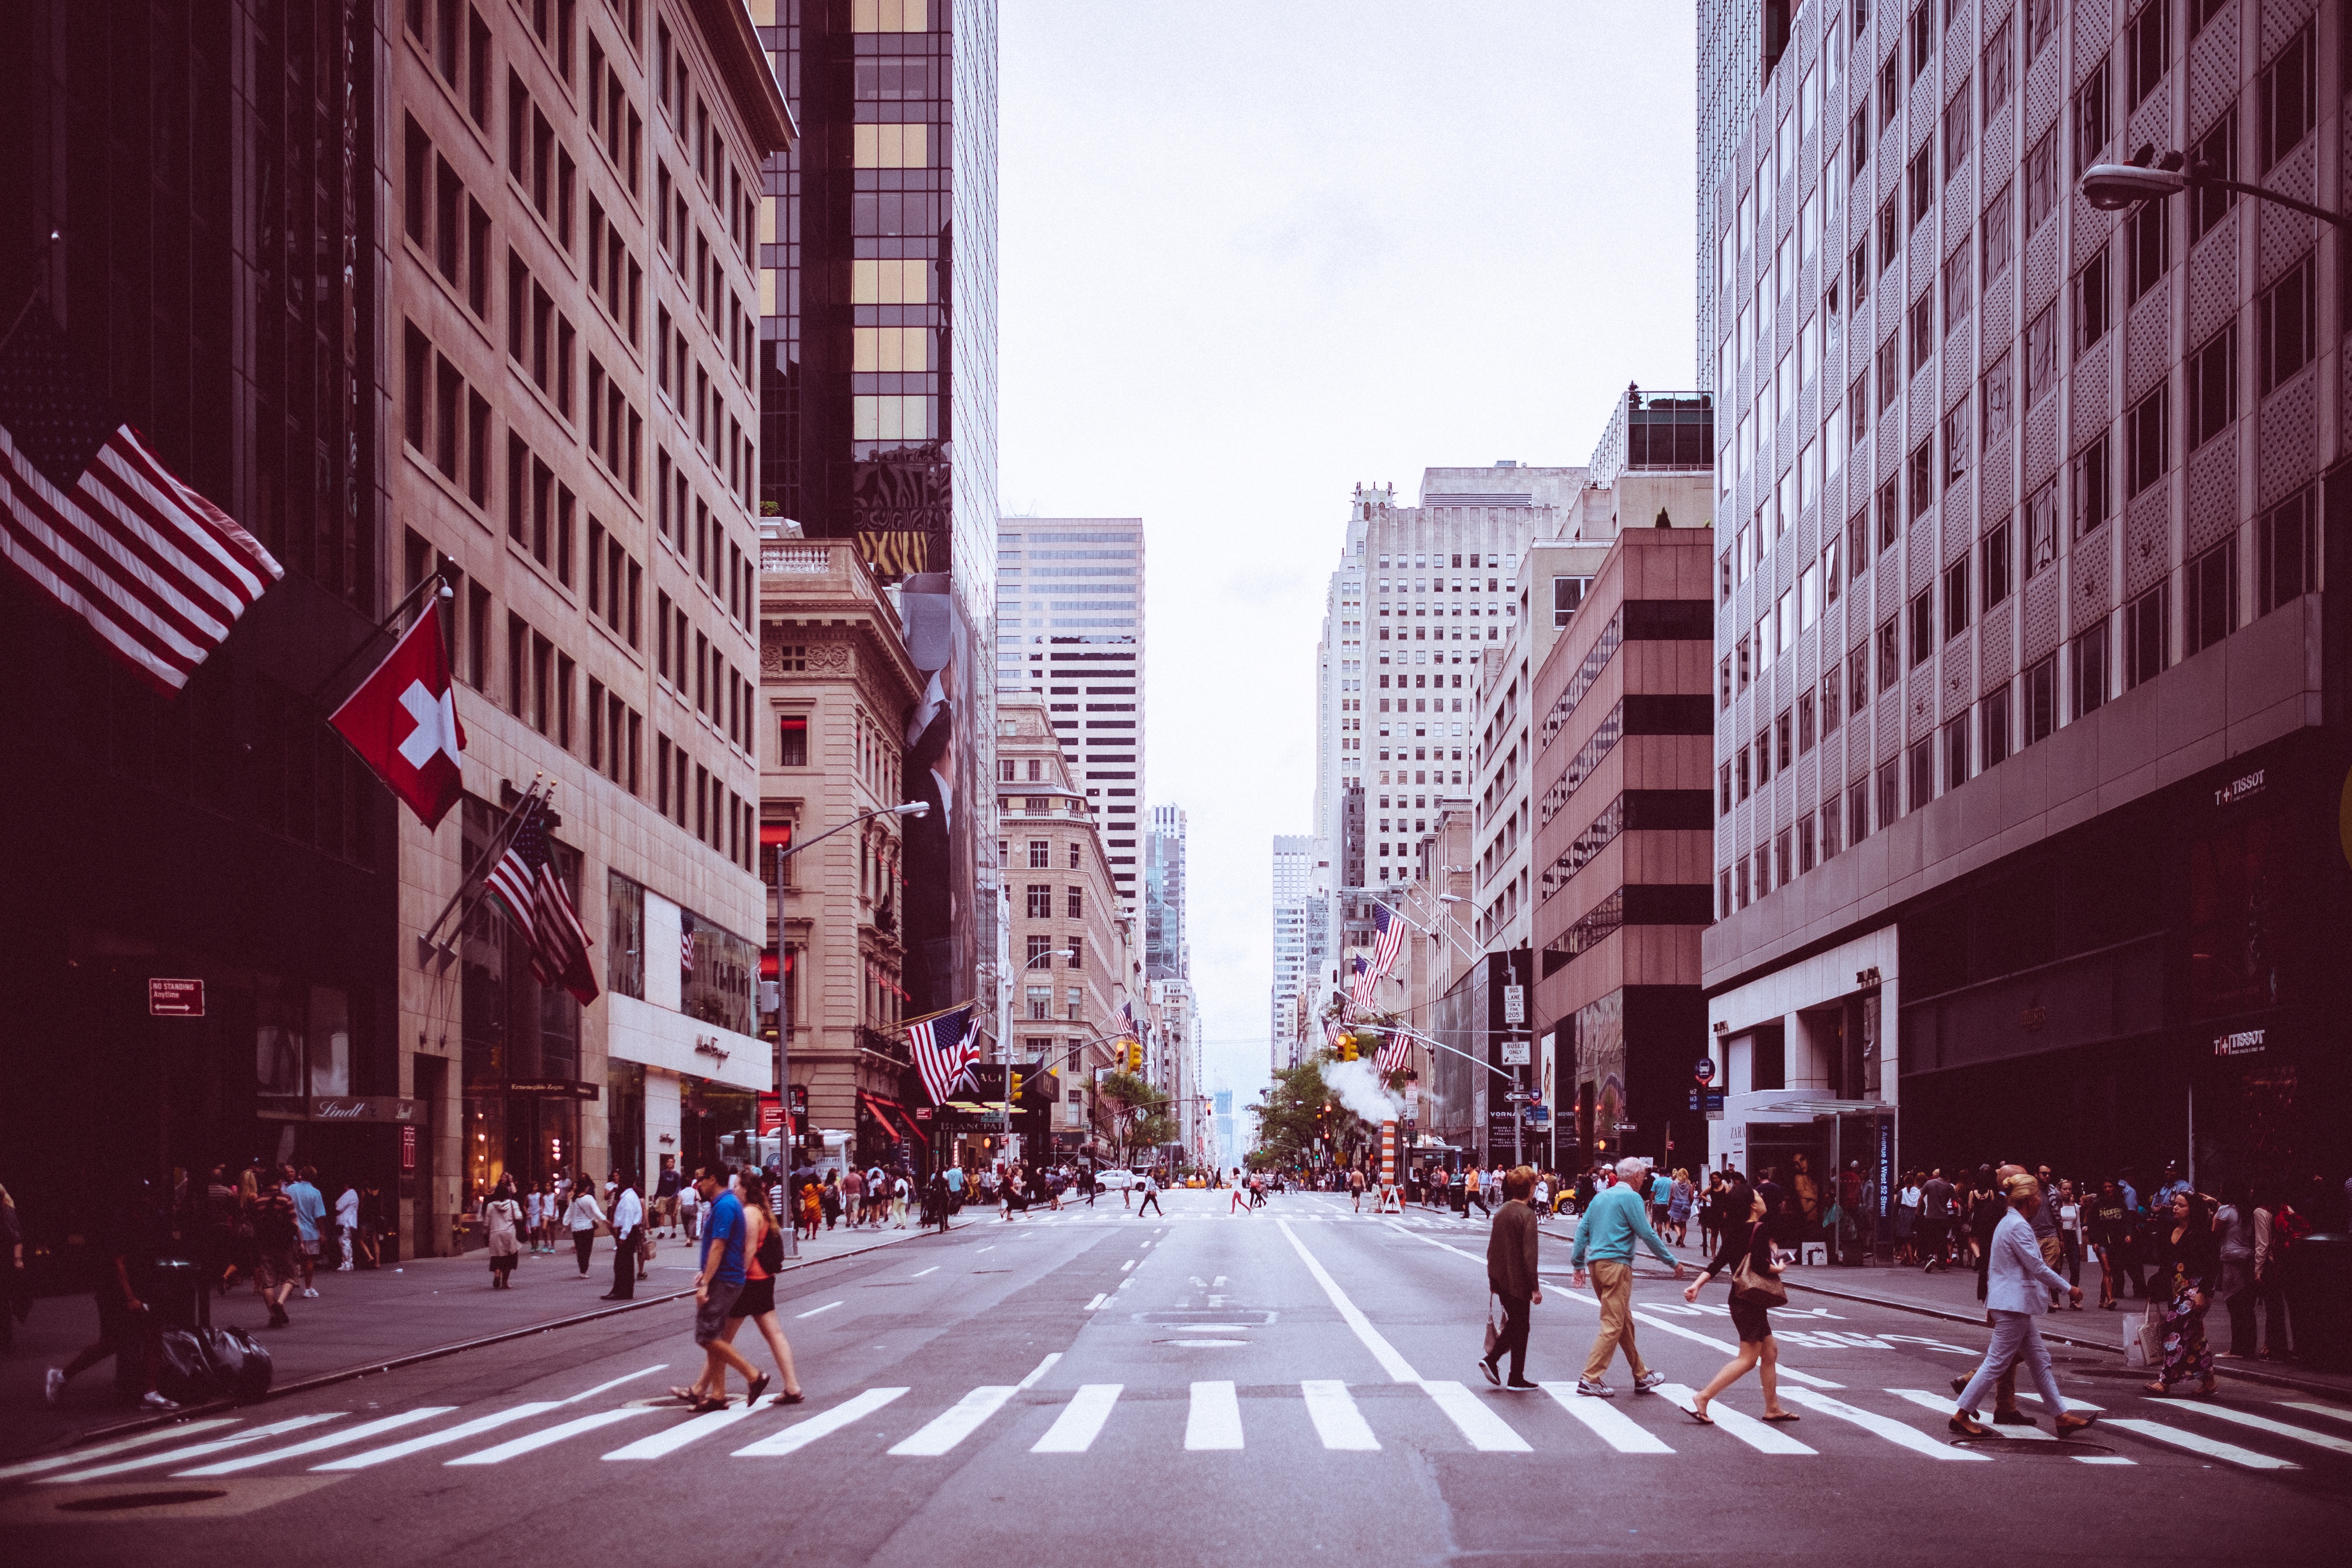
pedestrian, road, street, city, skyscraper, crowd, cityscape, downtown, lane, infrastructure, metropolis, neighbourhood, urban area, human settlement, metropolitan area